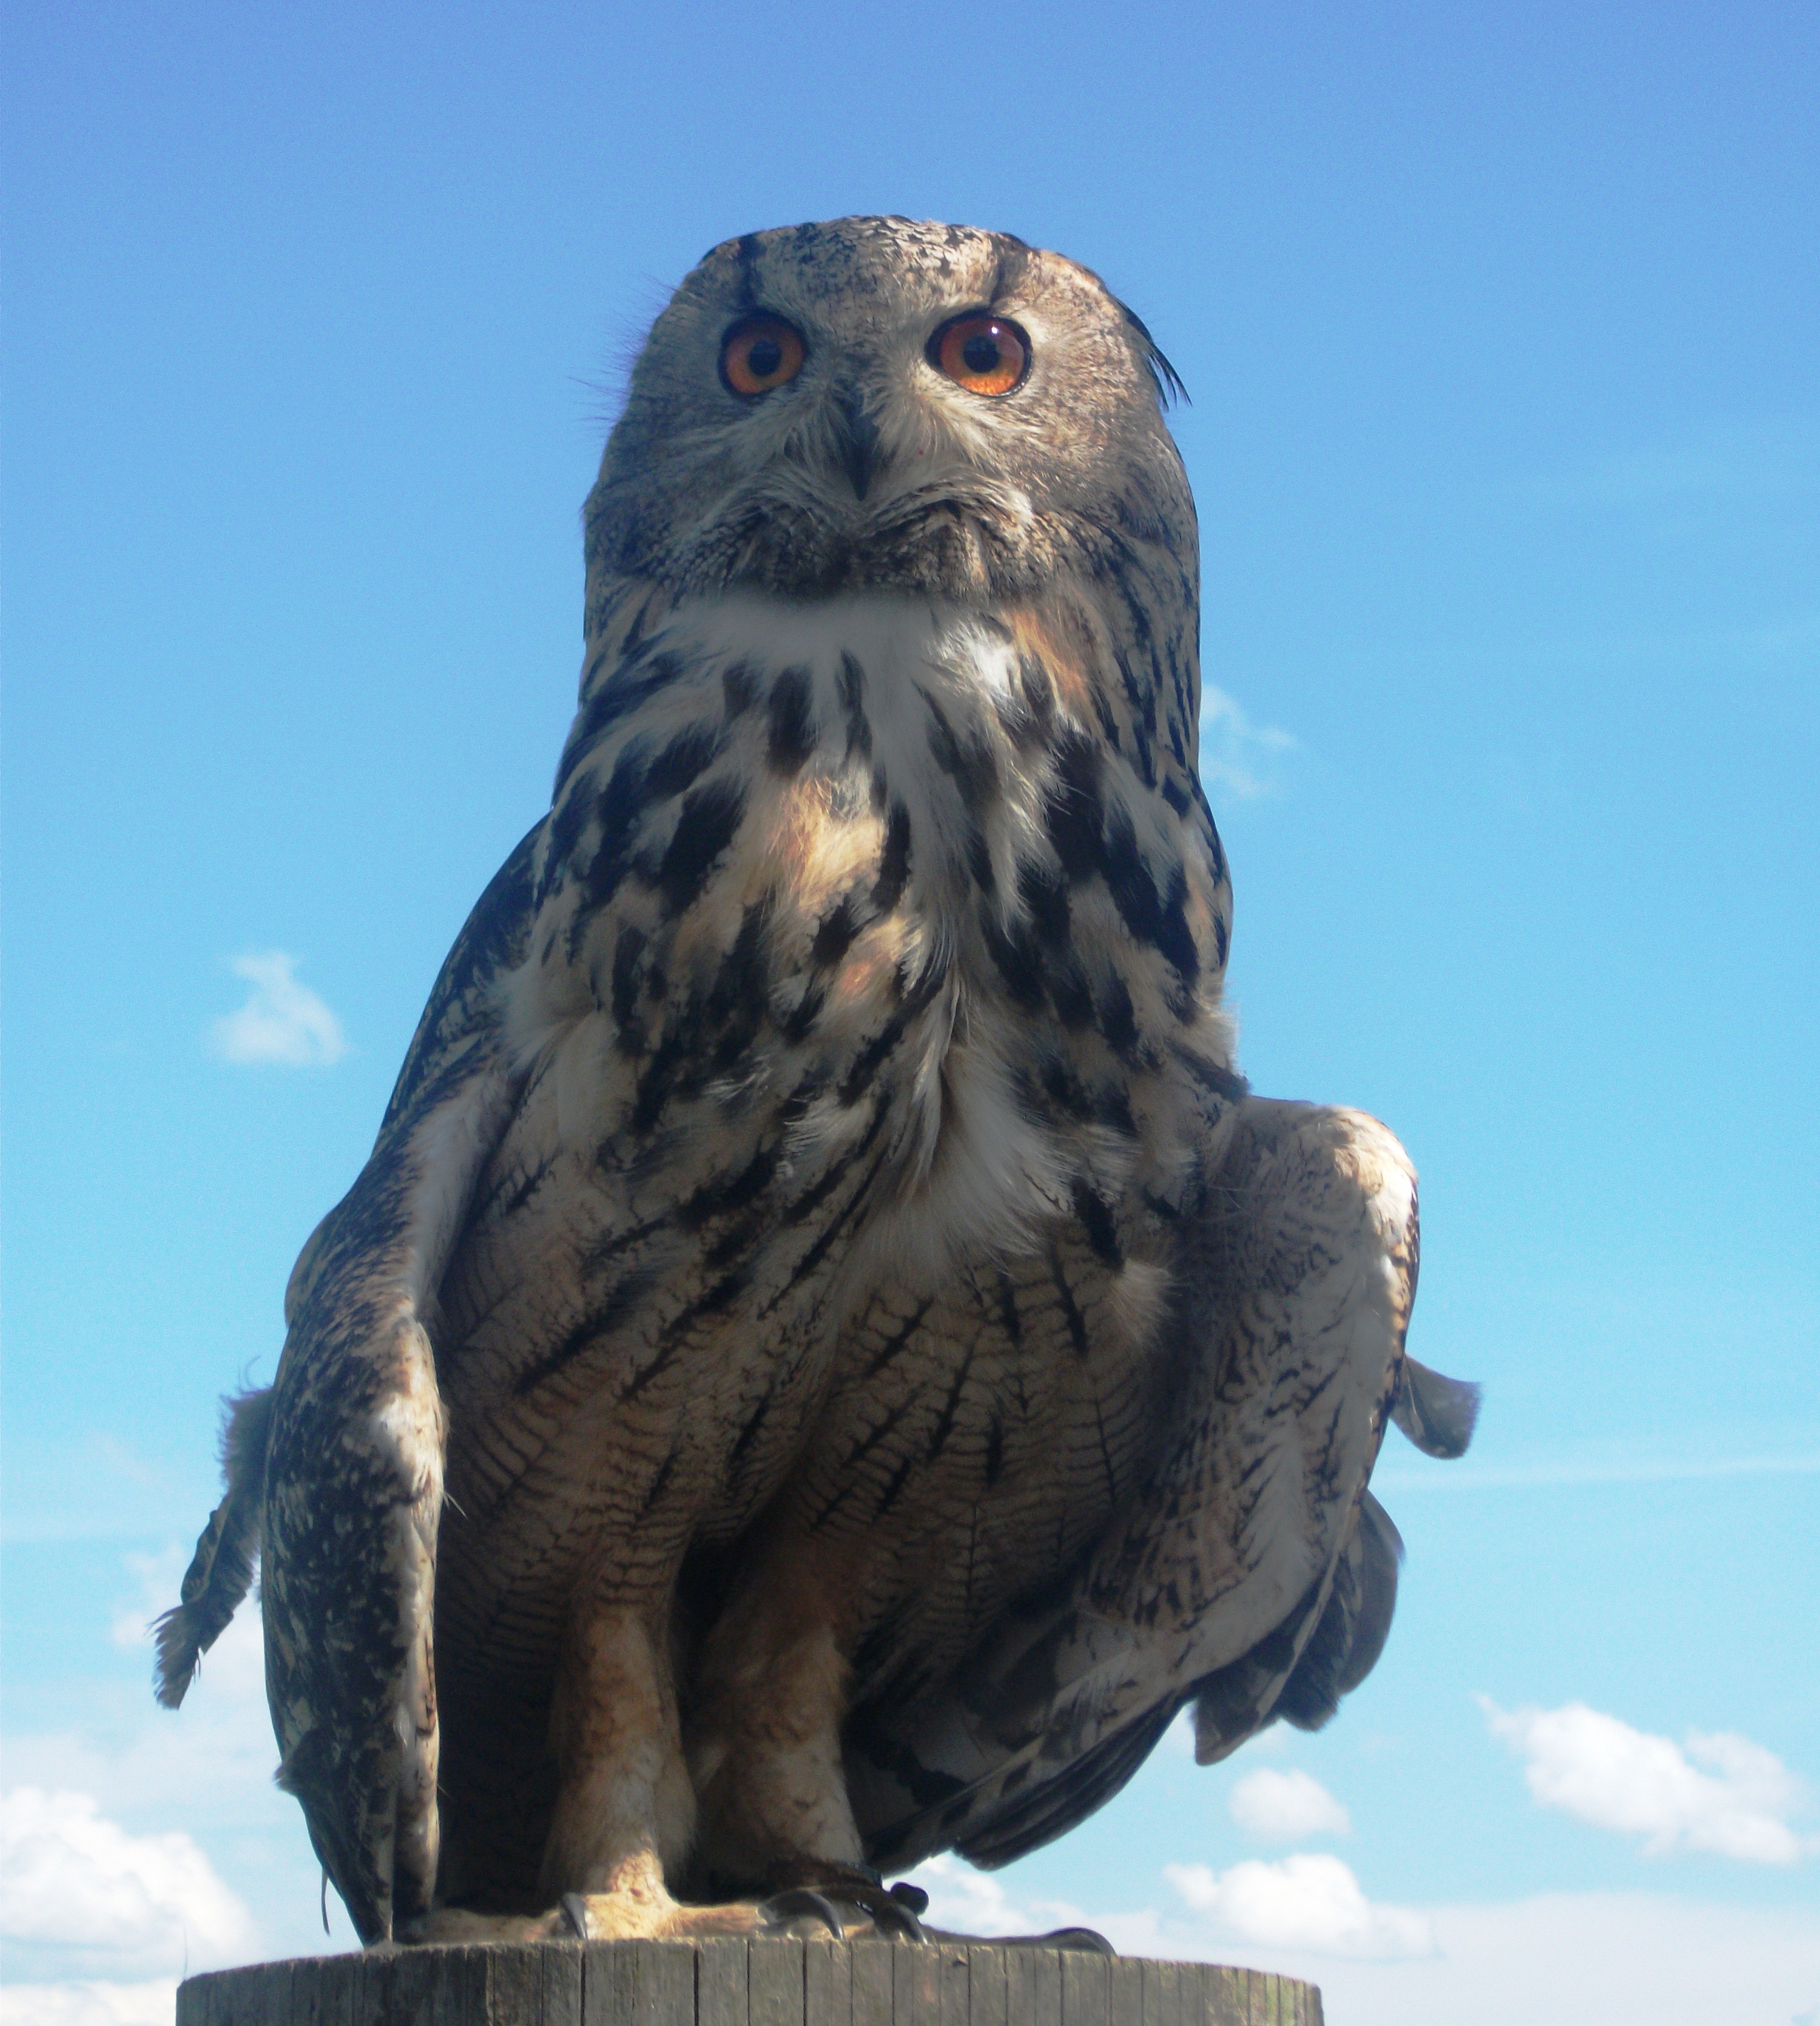
nature, bird, wing, animal, beak, eagle, hawk, owl, fauna, raptor, bird of prey, birds, vertebrate, falcon, buzzard, eagle owl, great grey owl, accipitriformes